Ryom Tae-ok

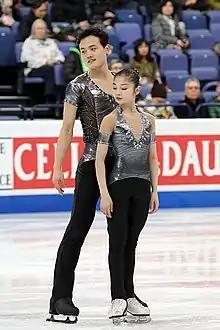
Ryom and Kim at the 2017 World Championships.

The pair started the season by taking gold at the 2016 Asian Open Trophy and at the 2016 Merano Cup. Additionally, they won their first national title at the 2017 North Korean Championships.